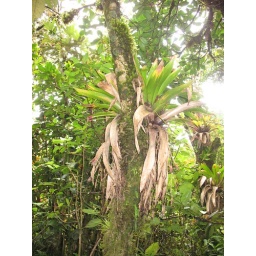
in the cloud forest